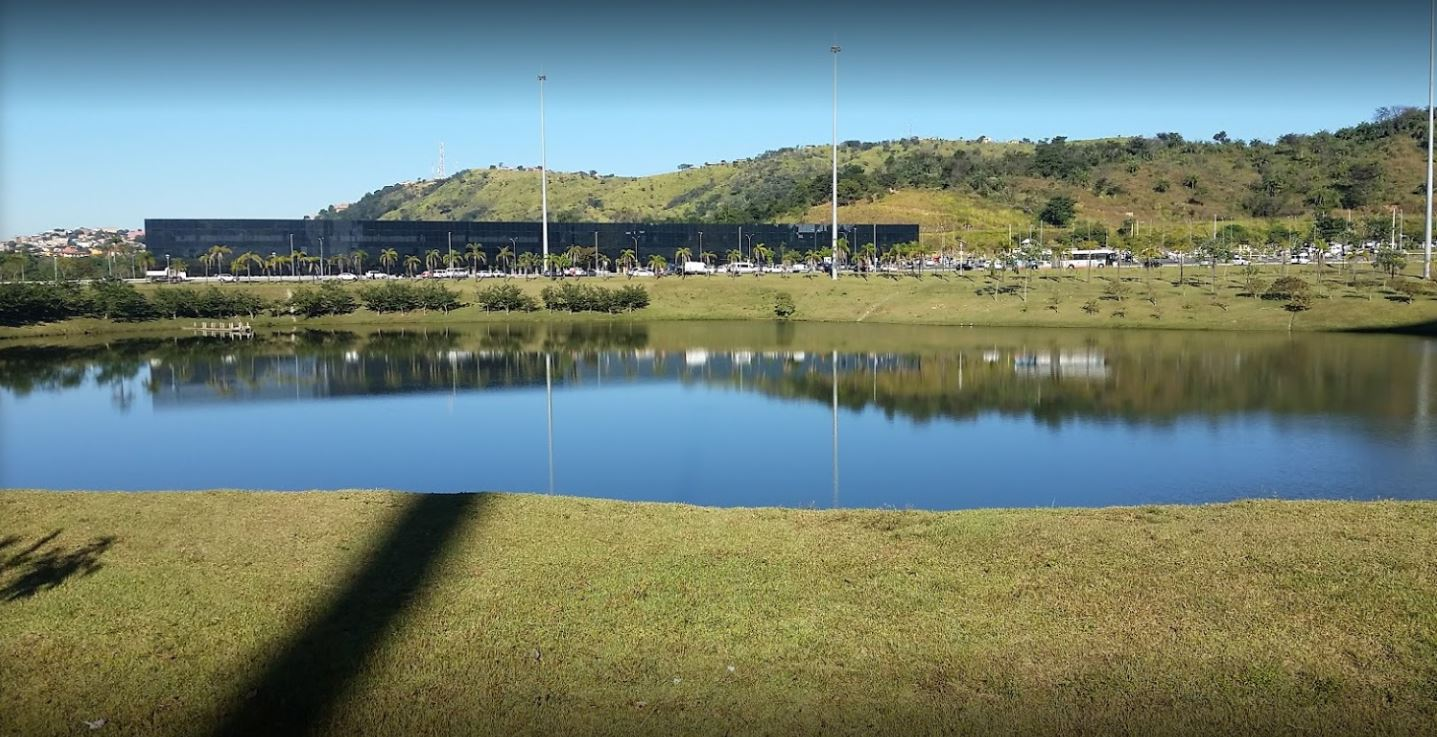
Fire: no
Smoke: no